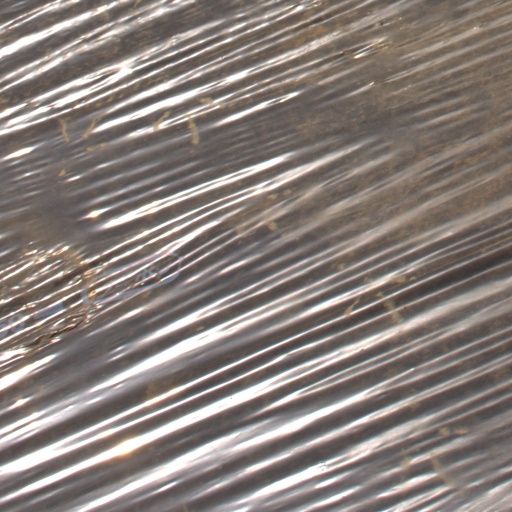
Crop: Jerusalem artichoke